Cotley Castle

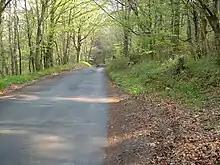
The road running along the edge of Cotley Castle

Cotley Castle is a large Iron Age Hill fort near Dunchideock in Devon and close to Exeter in England. It occupies a significant hilltop at above sea level, just to the north of Great Haldon, part of the same ridge of the Haldon Hills.